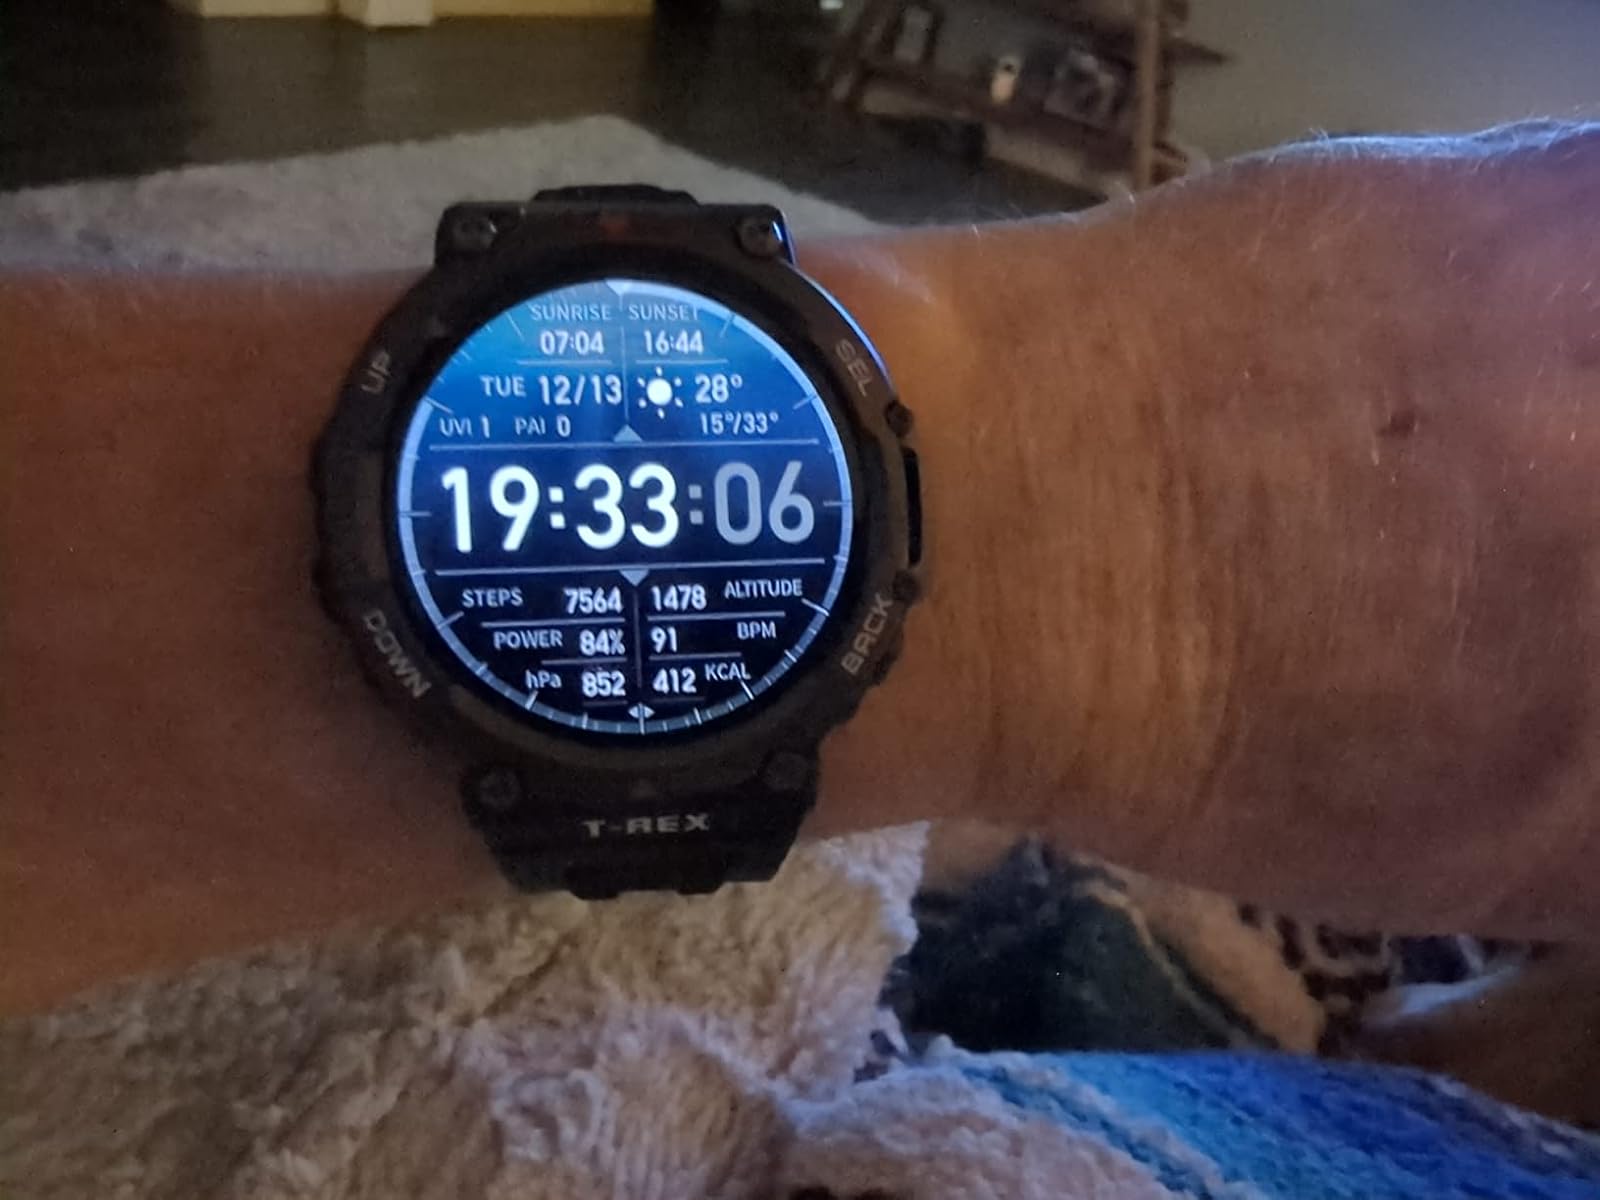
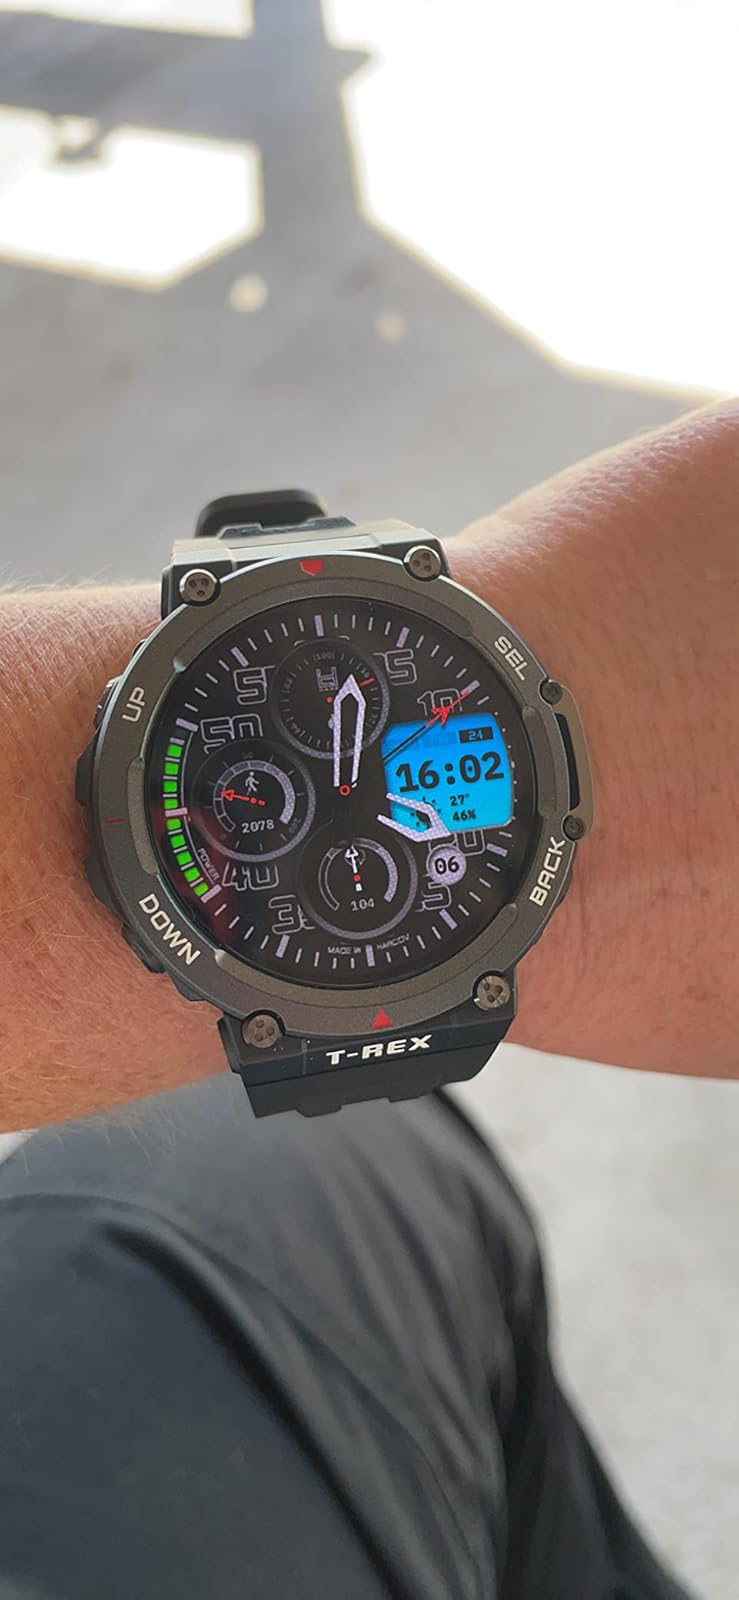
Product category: smartwatch
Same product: yes